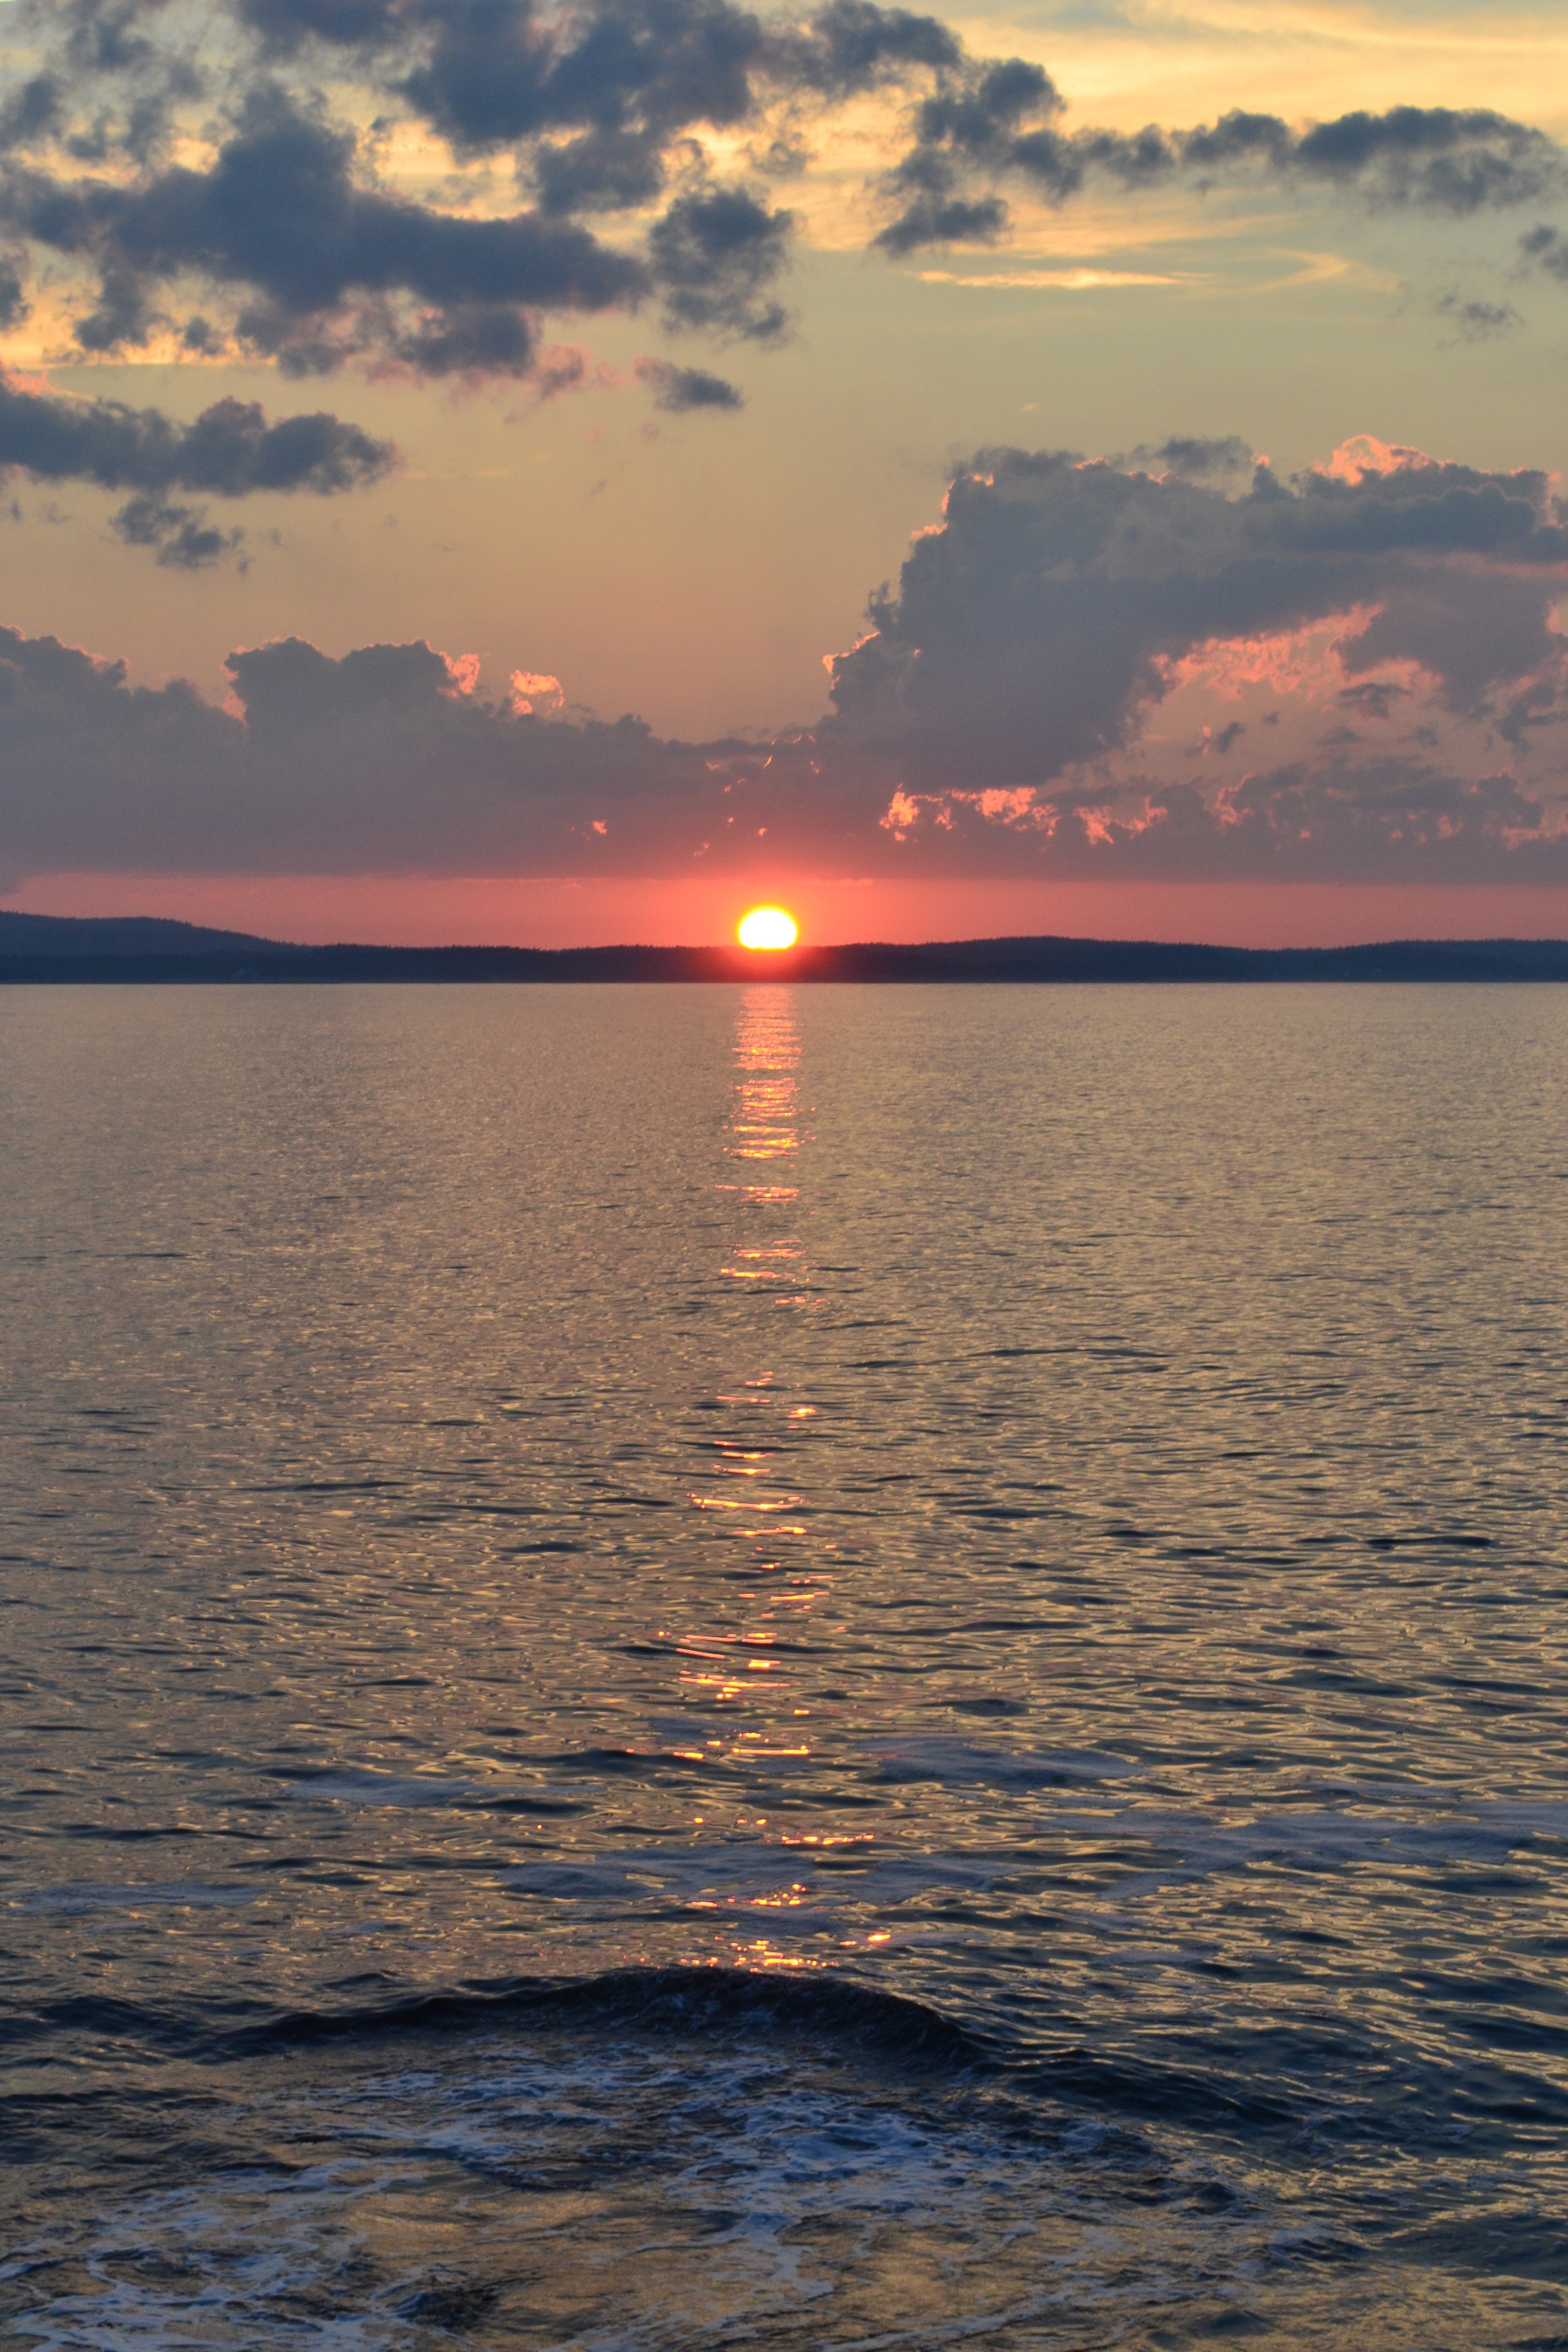
beach, sea, coast, water, ocean, horizon, cloud, sky, sunrise, sunset, sunlight, morning, shore, wave, lake, dawn, dusk, evening, reflection, bay, body of water, clouds, canada, nova, loch, afterglow, scotia, wind wave